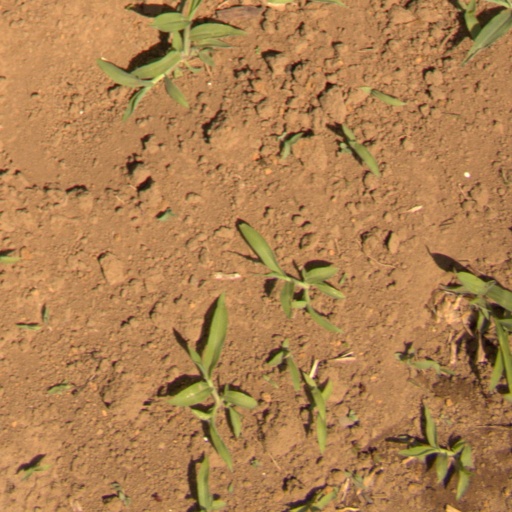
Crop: Jerusalem artichoke